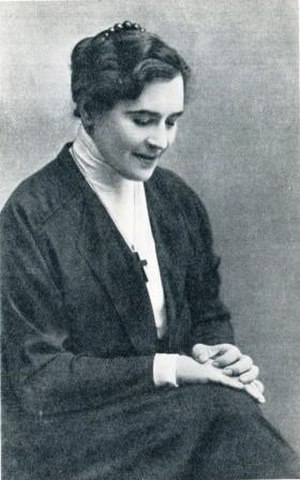
Olga Knipper
Olga Leonardovna Knipper var en russisk skuespiller, gift med Anton Tjekhov.